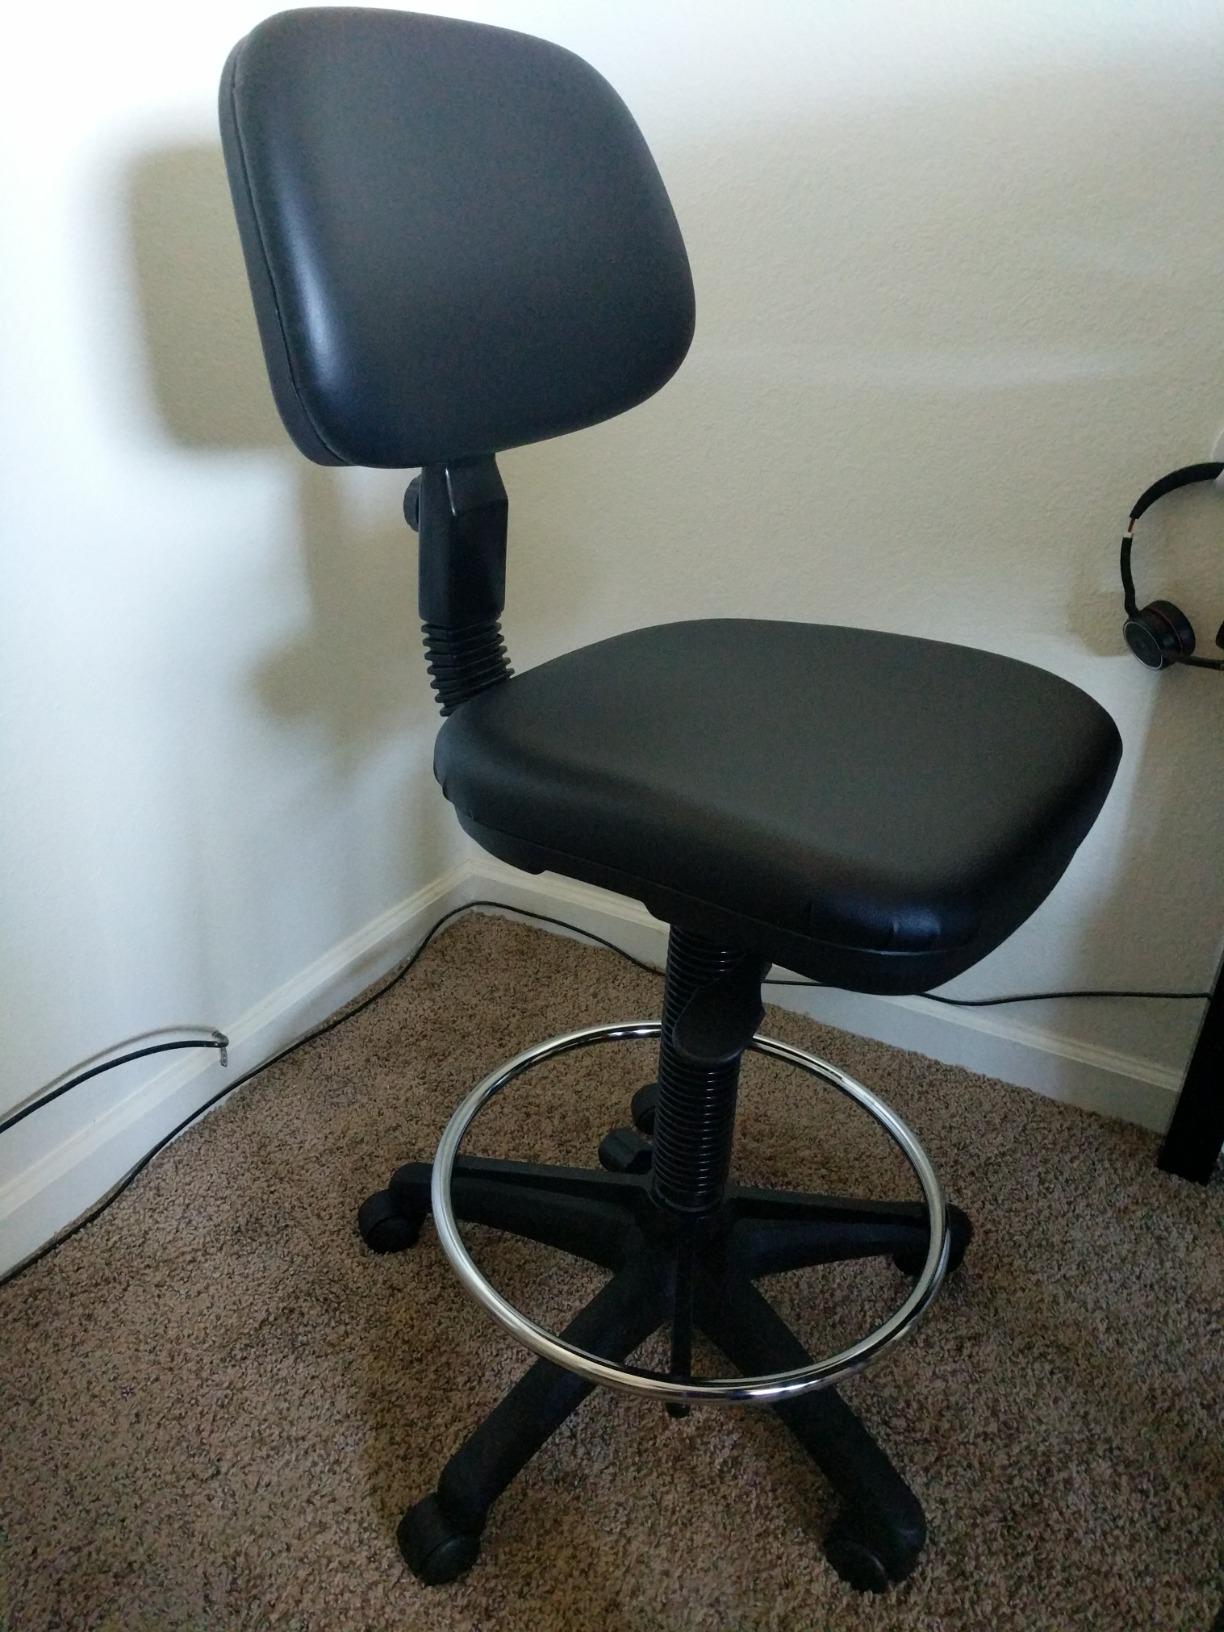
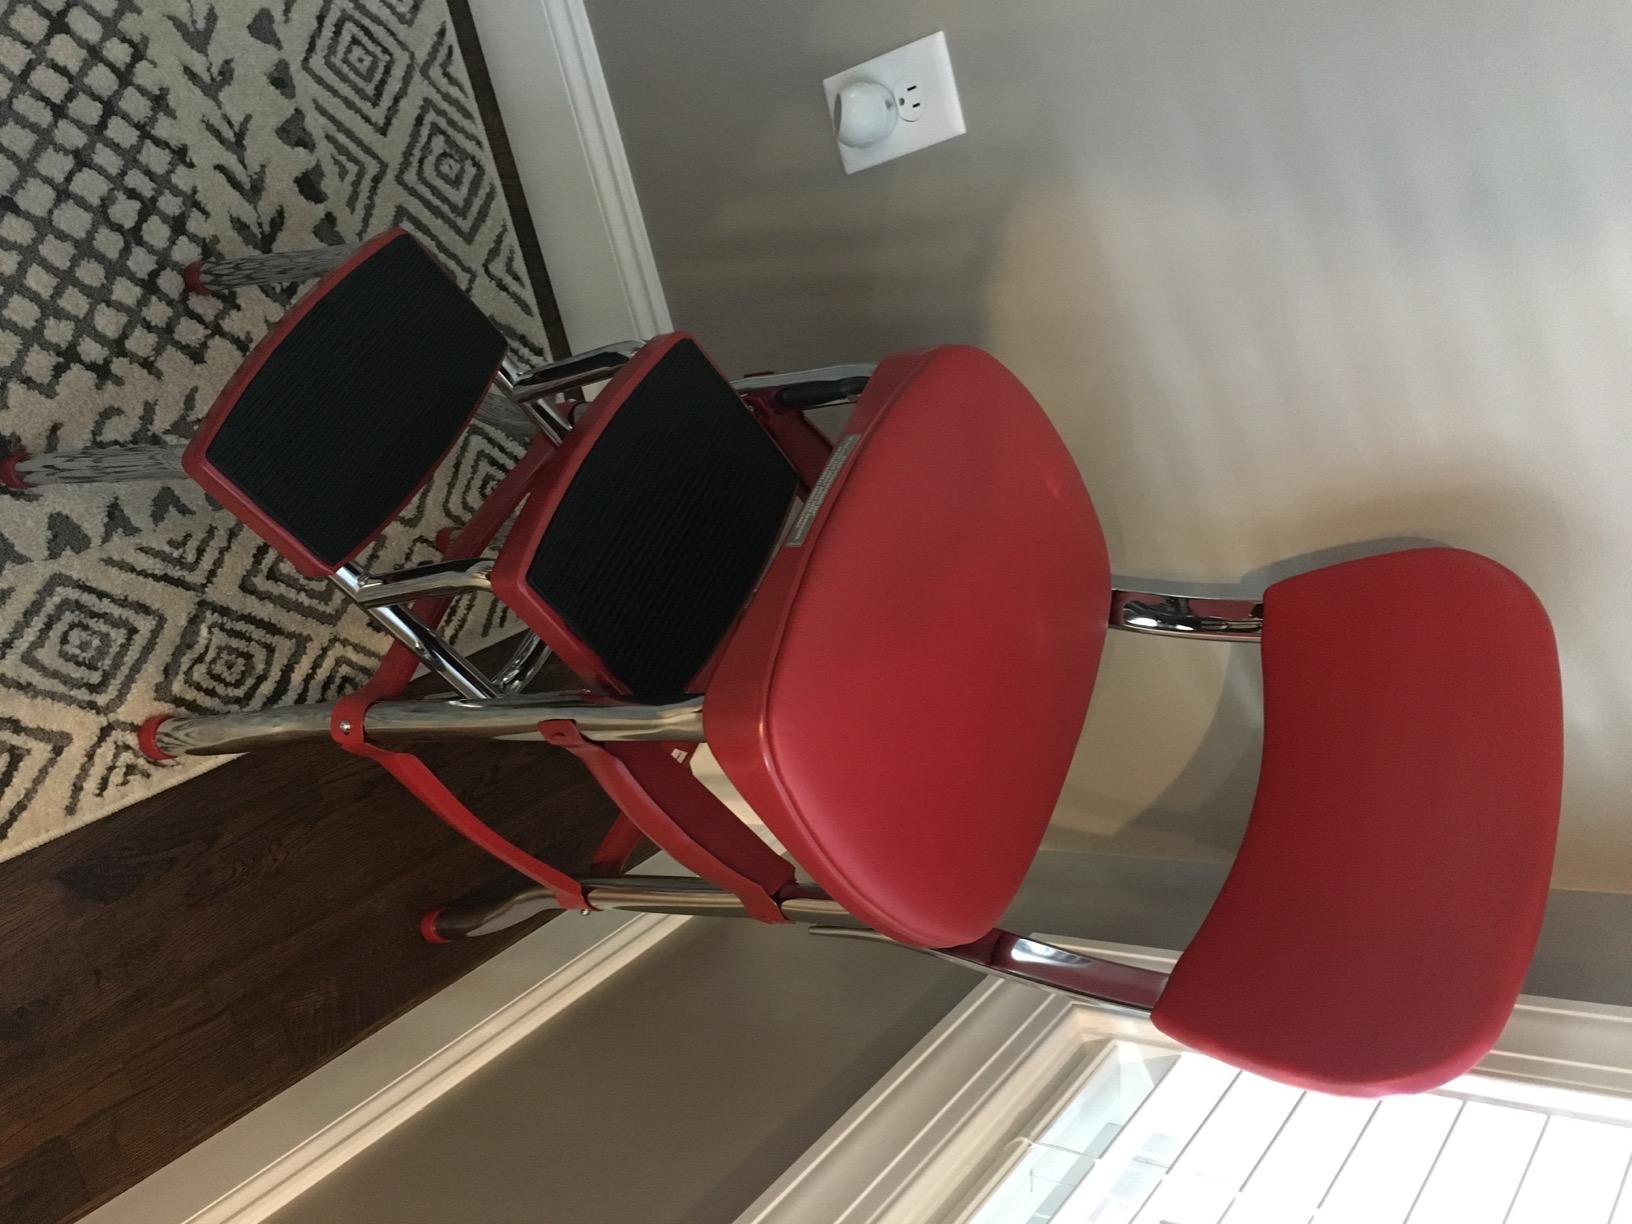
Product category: items_chair
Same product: no